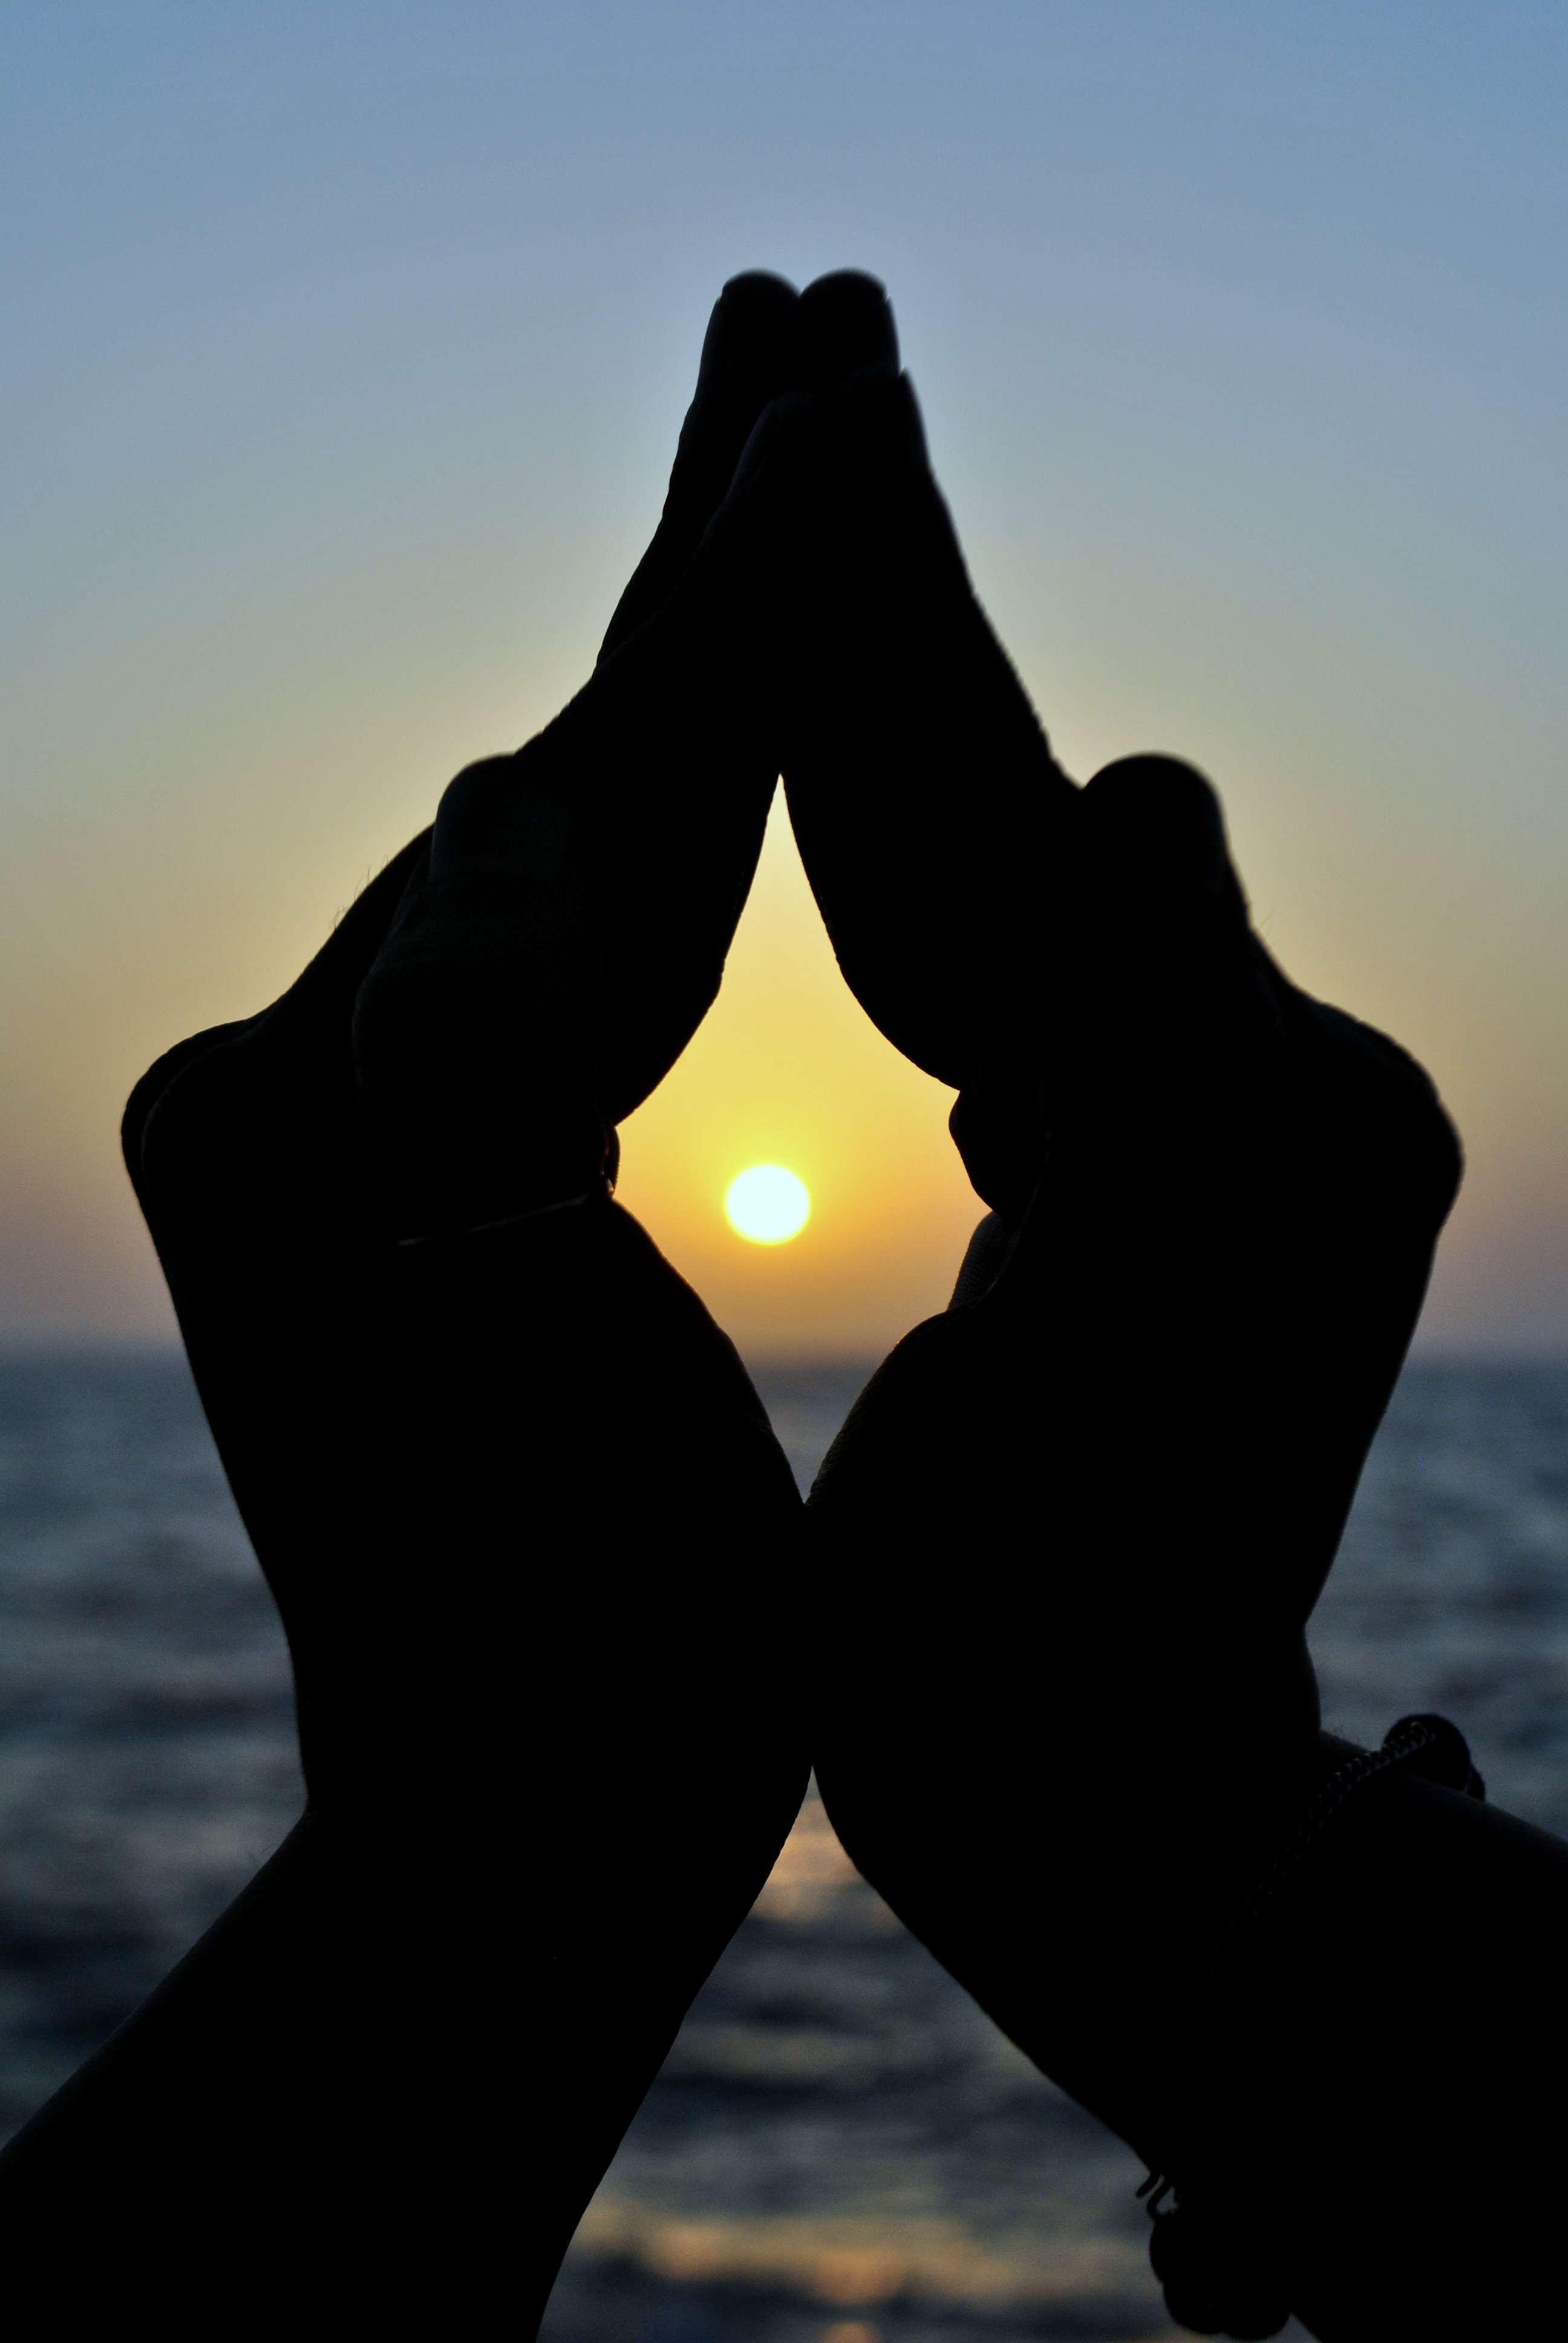
hand, sea, water, ocean, silhouette, light, sky, sunset, sunlight, reflection, symbol, shadow, couple, romantic, darkness, together, hands, fingers, shape, emotion, interaction, folded hands, human action, physical fitness